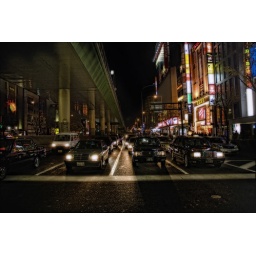
The street I cross most often in Namba